Adolphe Landry

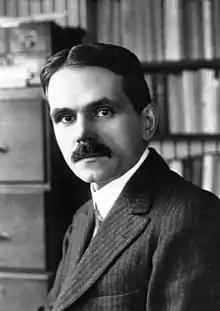
Landry in 1917

Michel Auguste Adolphe Landry (29 September 1874 – 30 August 1956) was a French demographer and politician.